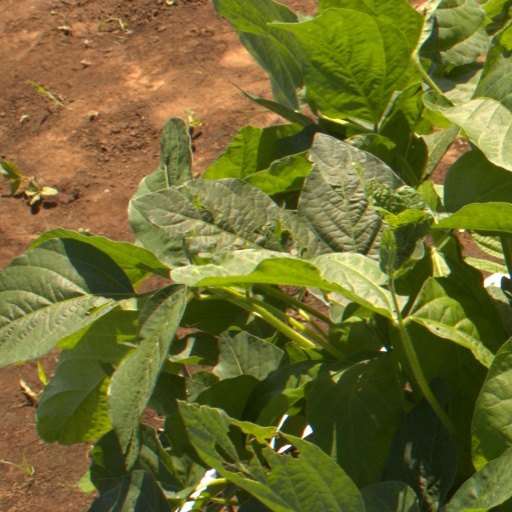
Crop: soybean